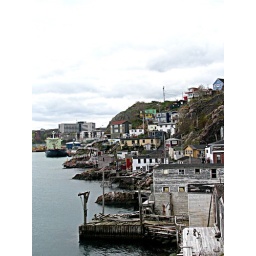
newfoundland house by the water